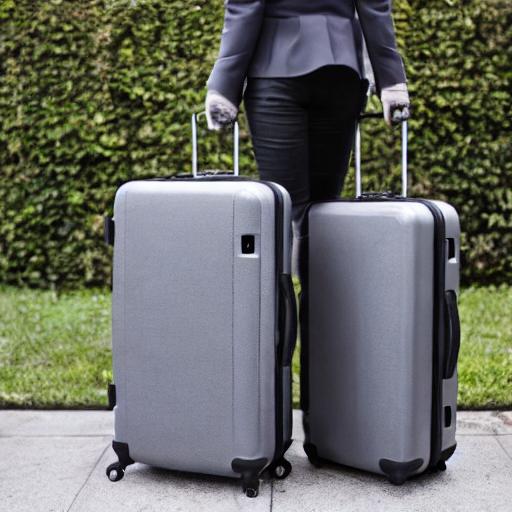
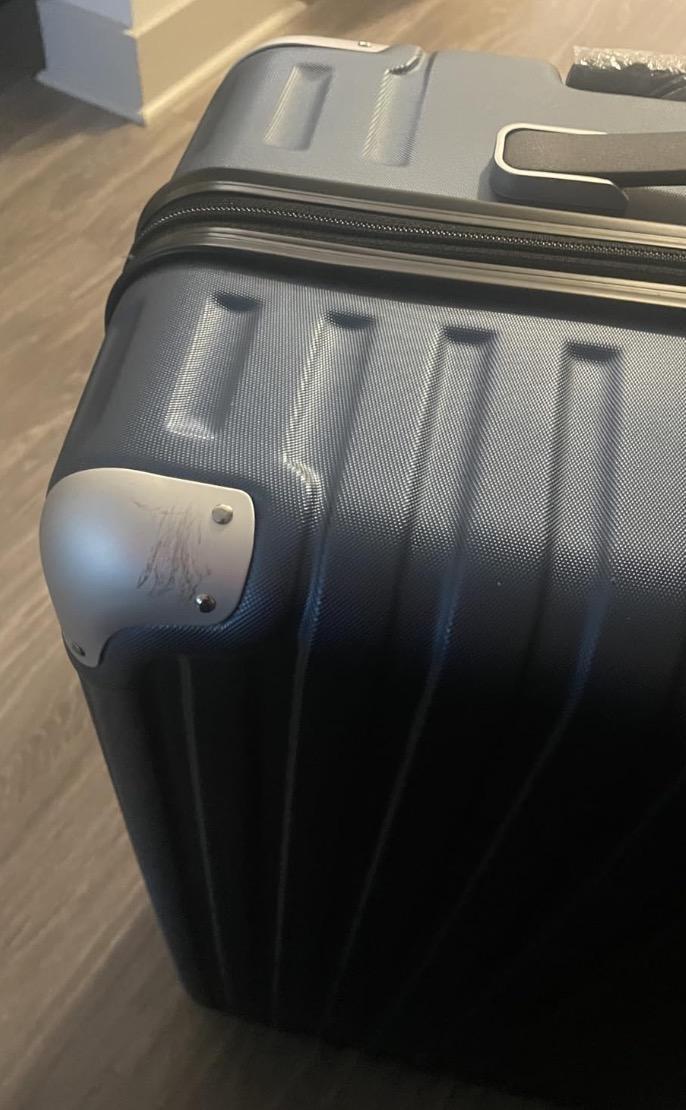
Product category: items_tea
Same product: no